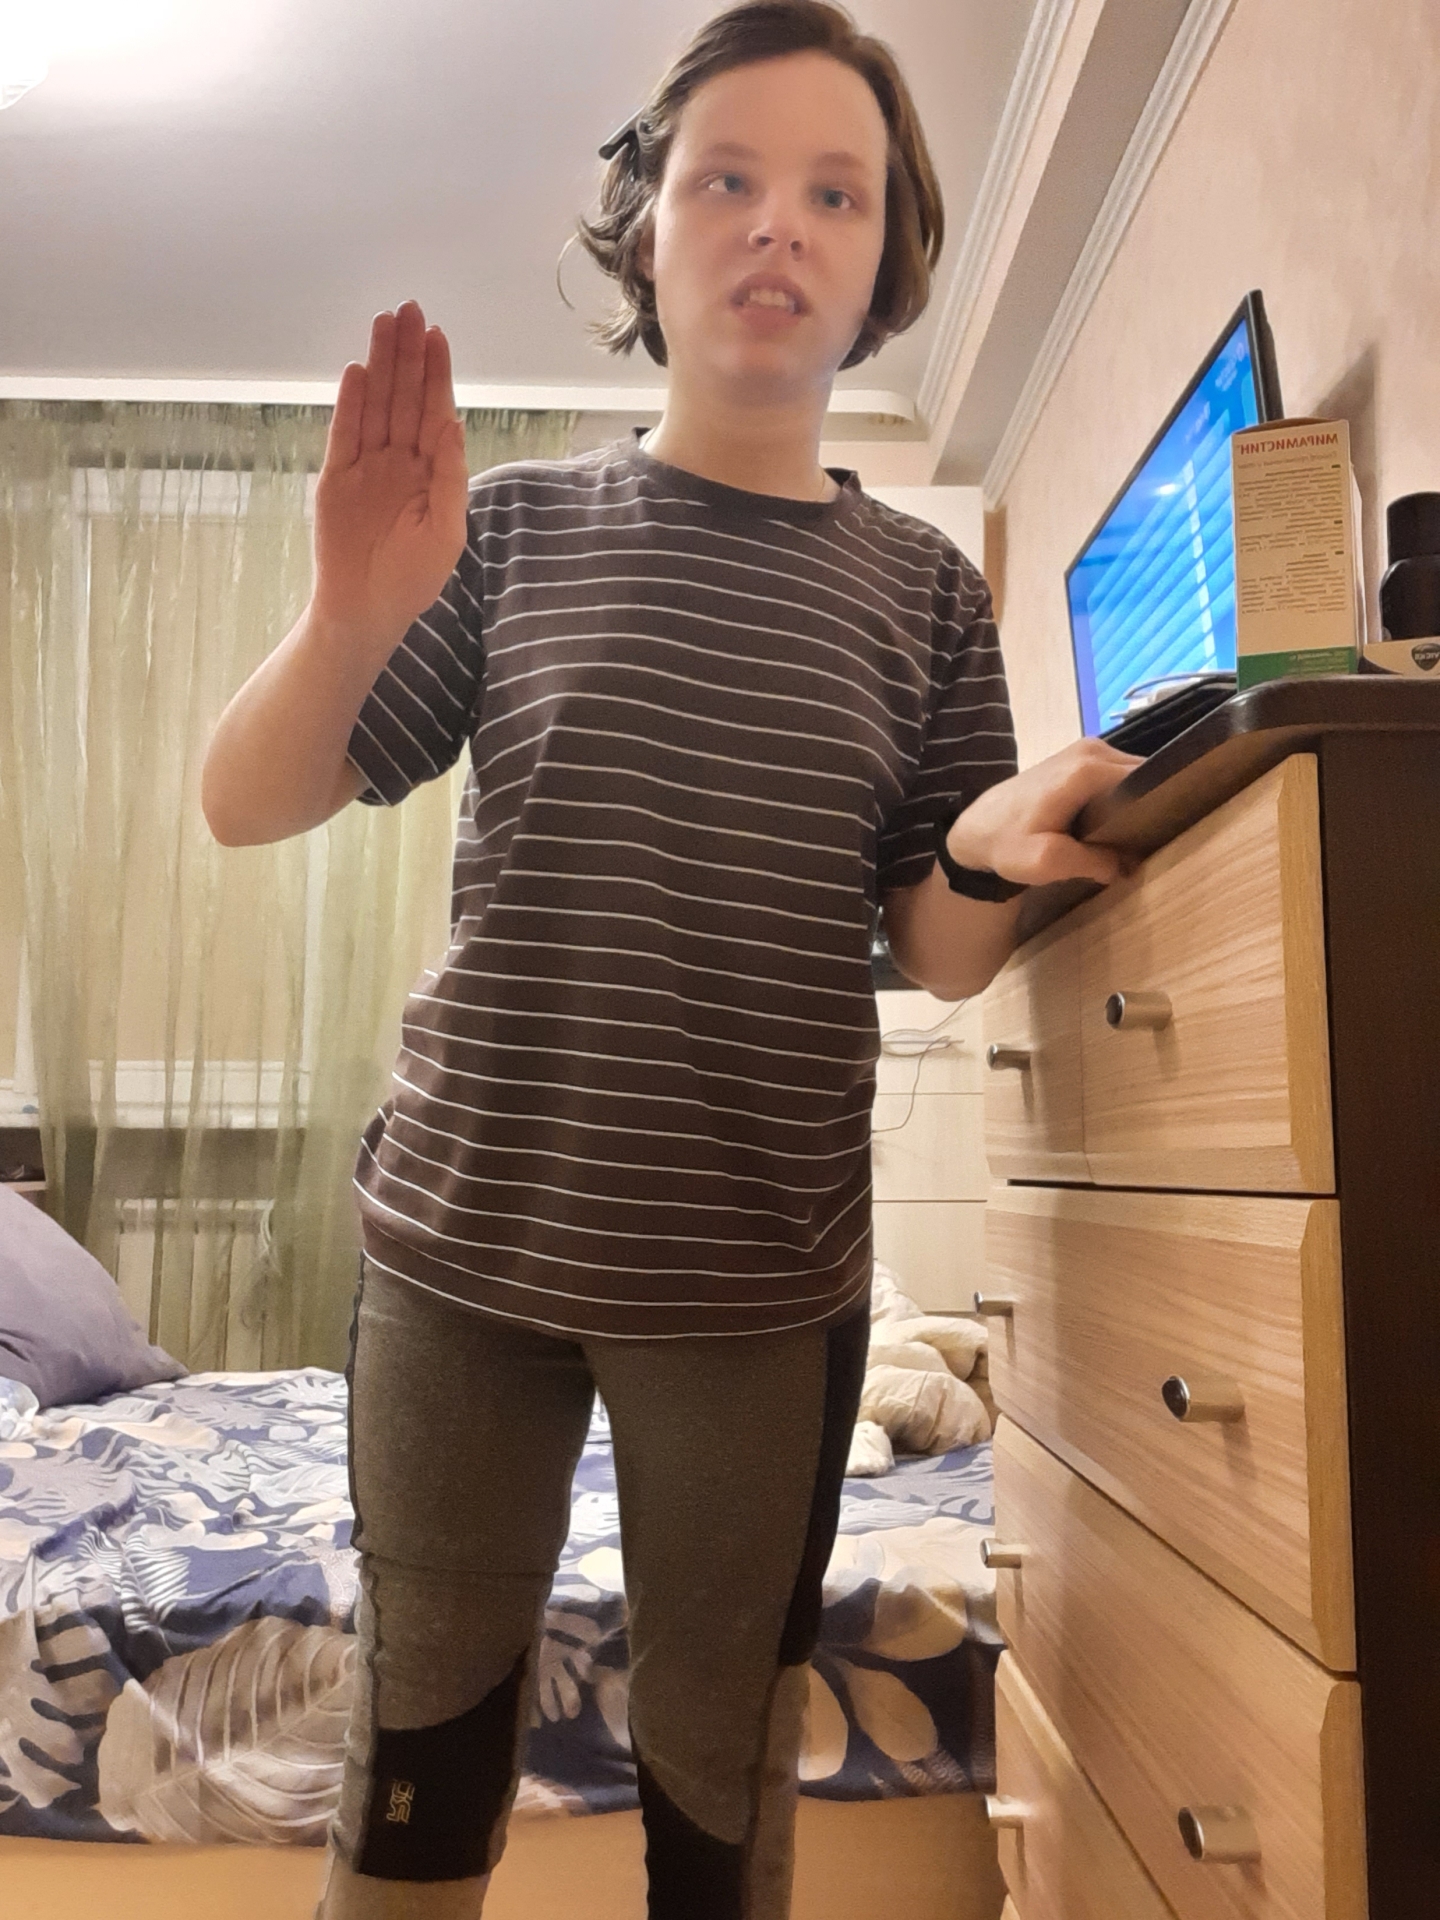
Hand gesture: stop